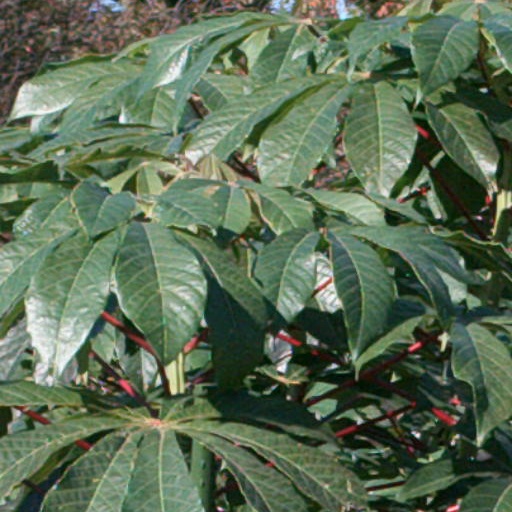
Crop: cassava